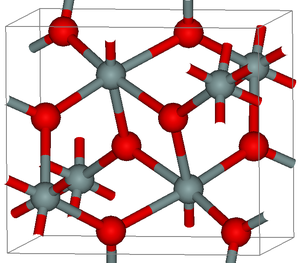
Le dioxyde de silicium, ou silice, est un composé chimique de formule SiO₂. Il s'agit d'un solide incolore présent en abondance dans le milieu naturel et chez divers êtres vivants. Il existe à l'état libre sous différentes formes cristallines ou amorphes, et combiné chimiquement avec d'autres oxydes dans les silicates, qui sont les principaux constituants de l'écorce terrestre et du manteau terrestre. Libre ou combiné, il représente 60,6 % de la masse de la croûte continentale. Il est particulièrement abondant sous forme de quartz, notamment dans les granites. Il existe également sous forme de matériau synthétique, comme le verre de quartz, la silice pyrogénée, le gel de silice et les aérogels. Il est utilisé comme matériau structurel, en microélectronique, comme isolant électrique, ainsi que comme ingrédient pour l'industrie pharmaceutique et l'industrie agroalimentaire.
La seifertite est l'un des polymorphes les plus denses du dioxyde de silicium, de formule chimique SiO₂. Il s'agit d'un minéral du groupe des silicates qui n'a été observé que dans des météorites martiennes et lunaires, où on pense qu'il se forme sous une pression d'au moins 35 GPa à partir de tridymite ou de cristobalite lors de l'impact à la surface de la Terre après le chauffage lors de la traversée de l'atmosphère terrestre. On peut également l'obtenir en laboratoire en comprimant de la cristobalite dans une cellule à enclumes de diamant à une pression supérieure à 40 GPa.